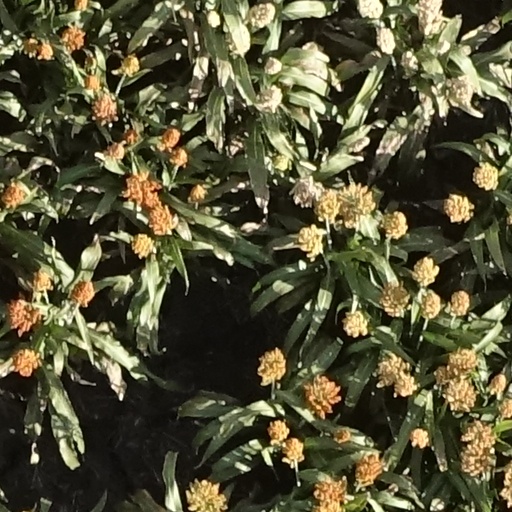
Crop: sorghum